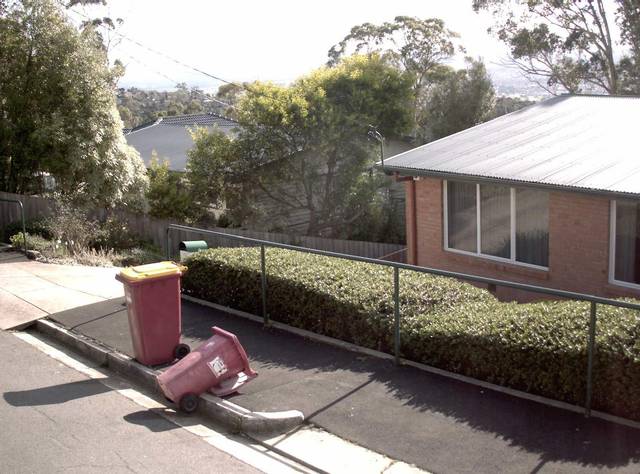
Region: Australia
Coordinates: -41.451, 147.125